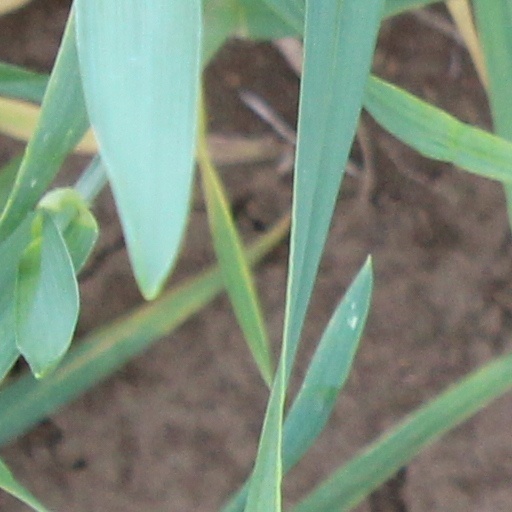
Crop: wheat